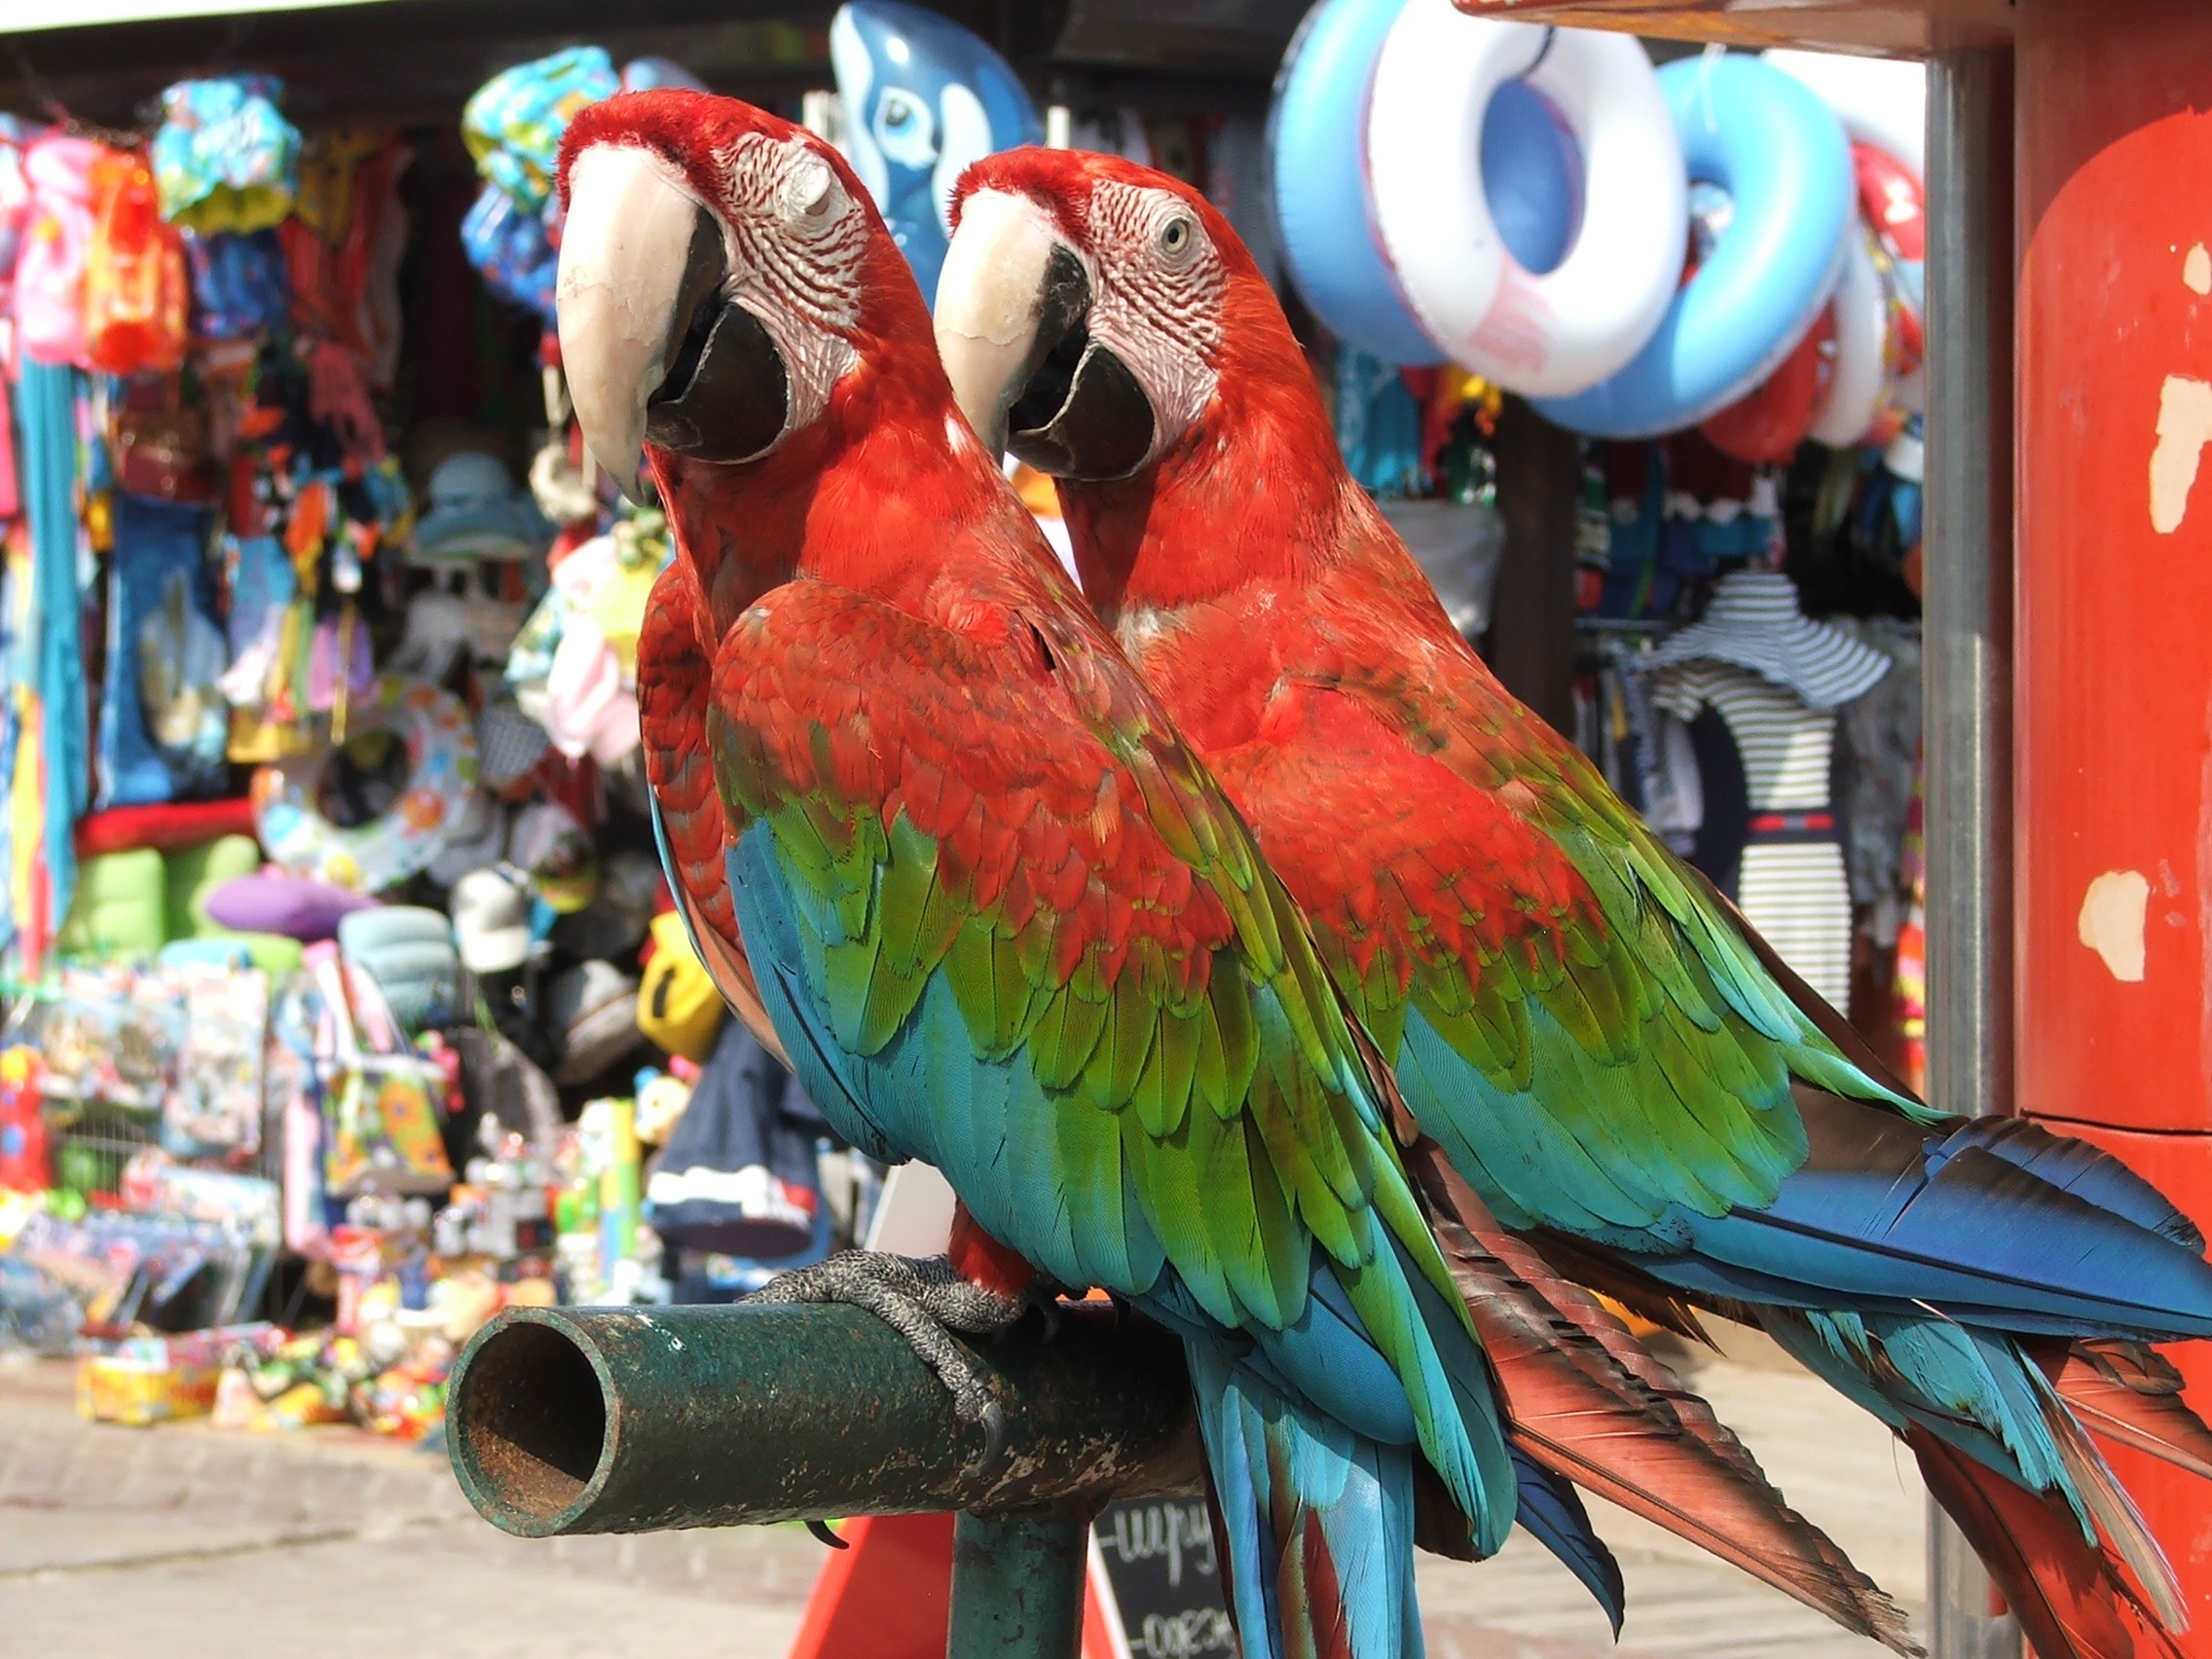
bird, red, beak, color, lorikeet, macaw, birds, animals, vertebrate, parrot, parrots, feathered race